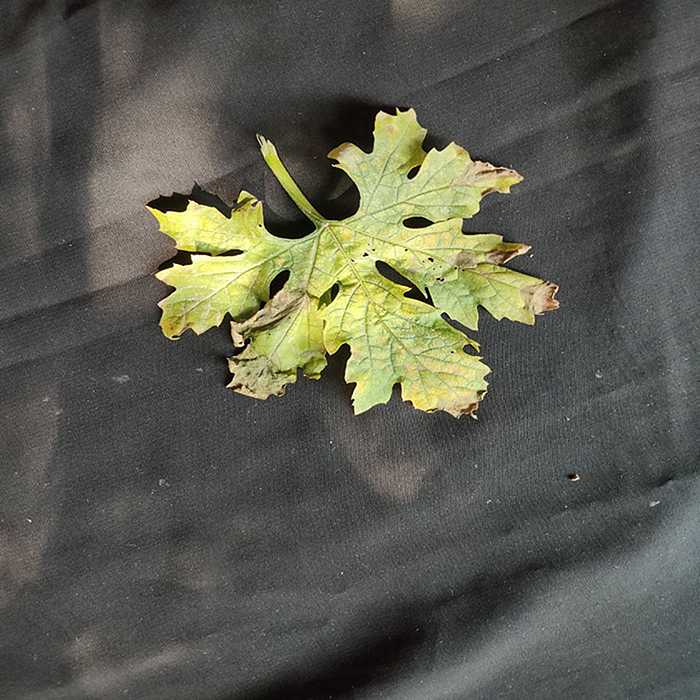
Plant: Bitter Gourd
Label: Mosaic virus